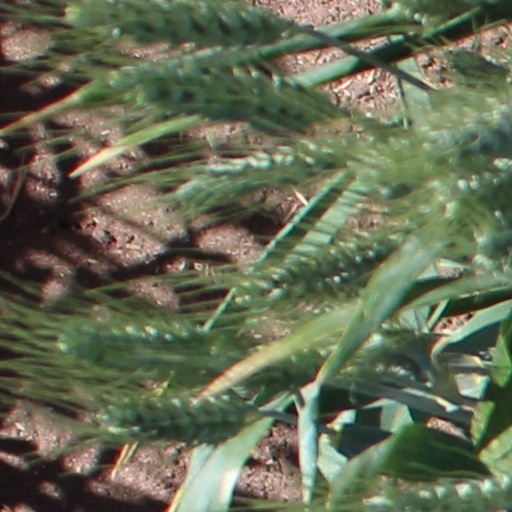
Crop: wheat